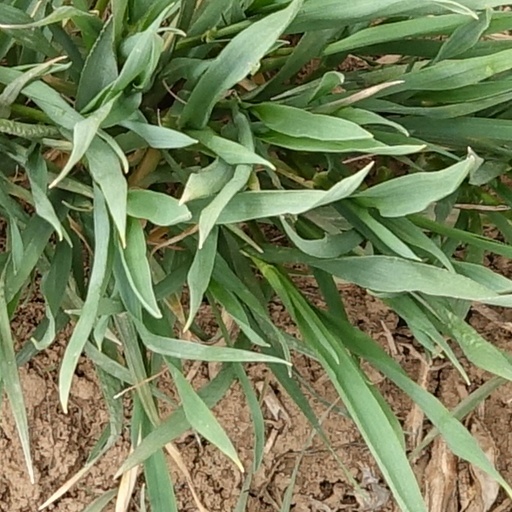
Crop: wheat